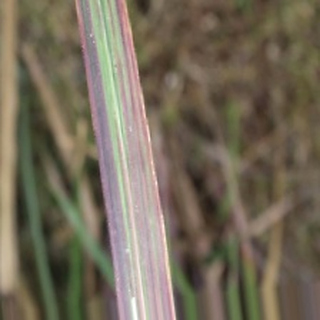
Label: sugarcane_bacterial_blight